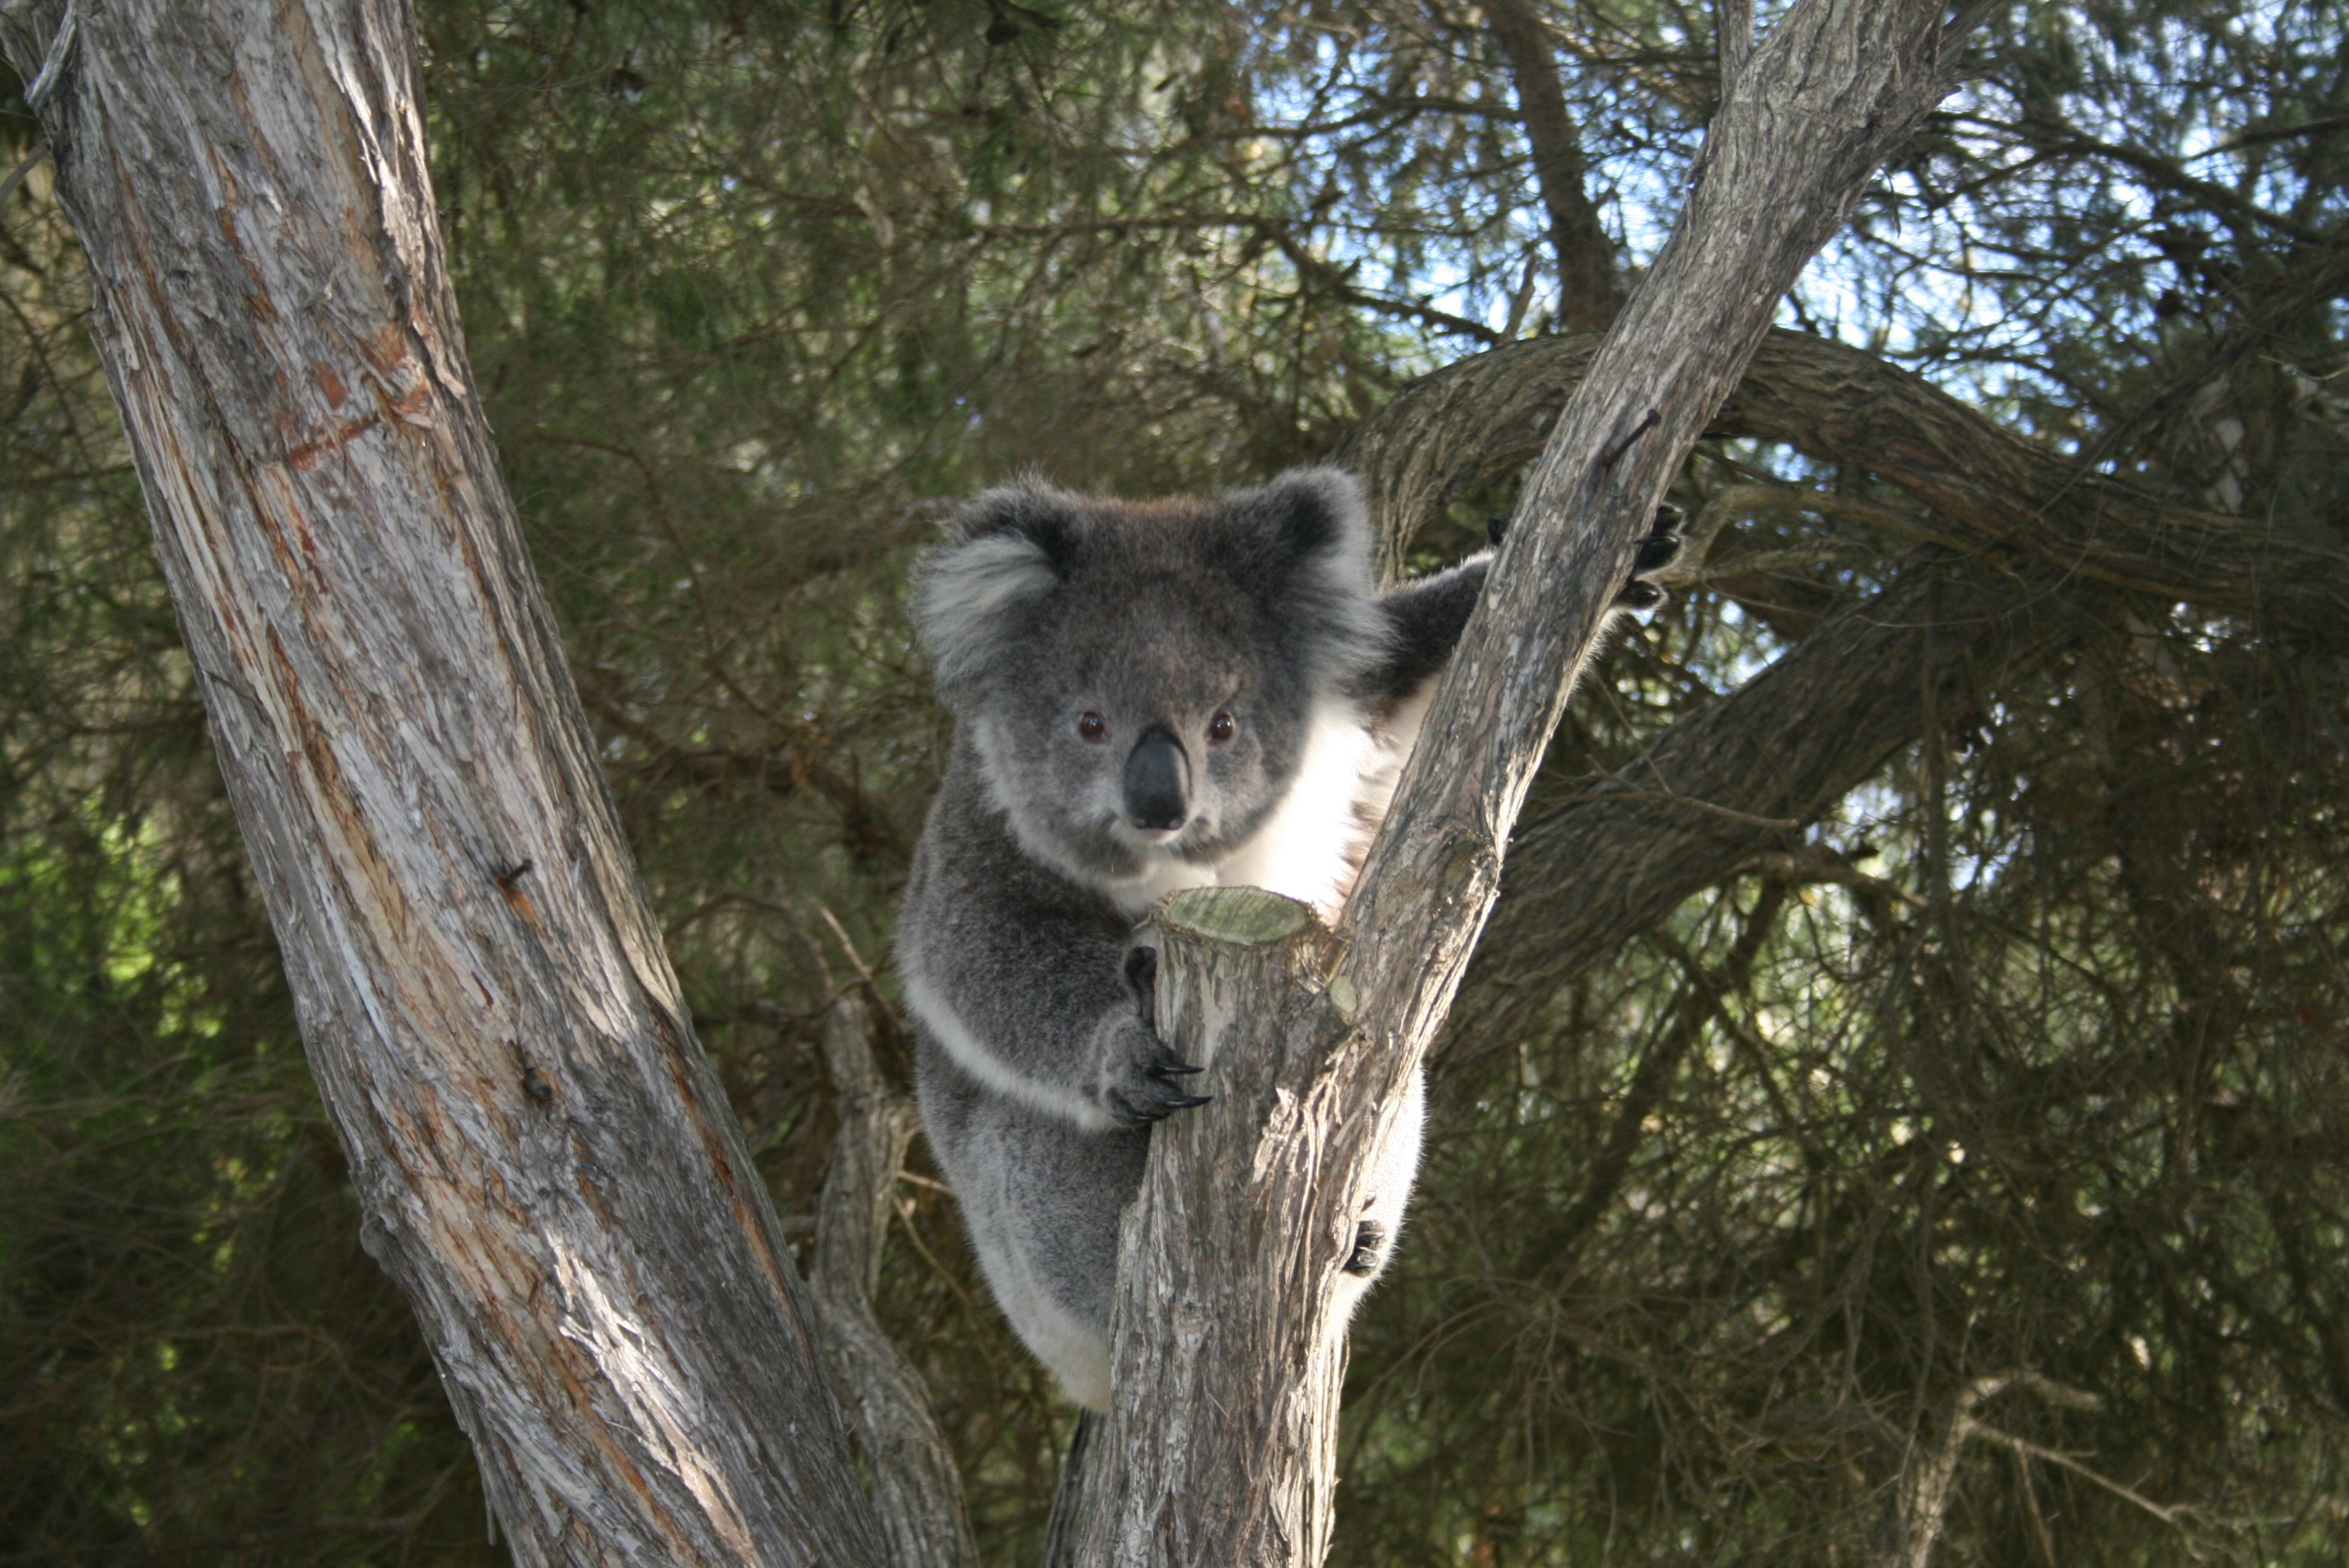
tree, wildlife, zoo, mammal, fauna, australia, vertebrate, koala, marsupial, cape otway